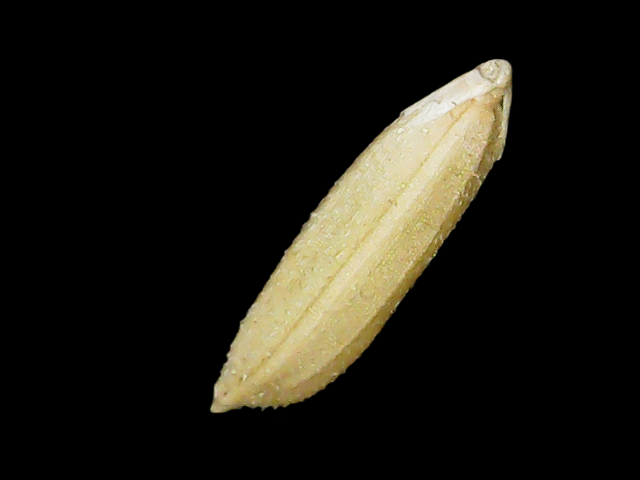
Rice variety: Binadhan16